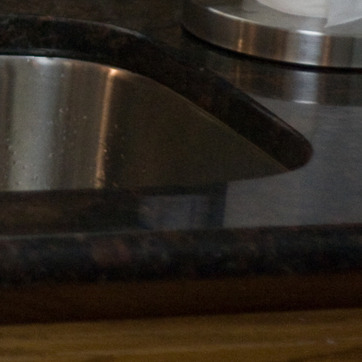
Material: metal